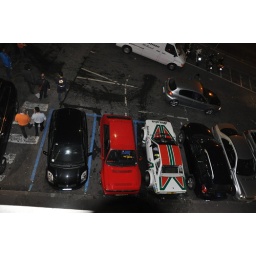
outside the hotel in bergamo just after thee beta boiled up you can see the water stain on the floor